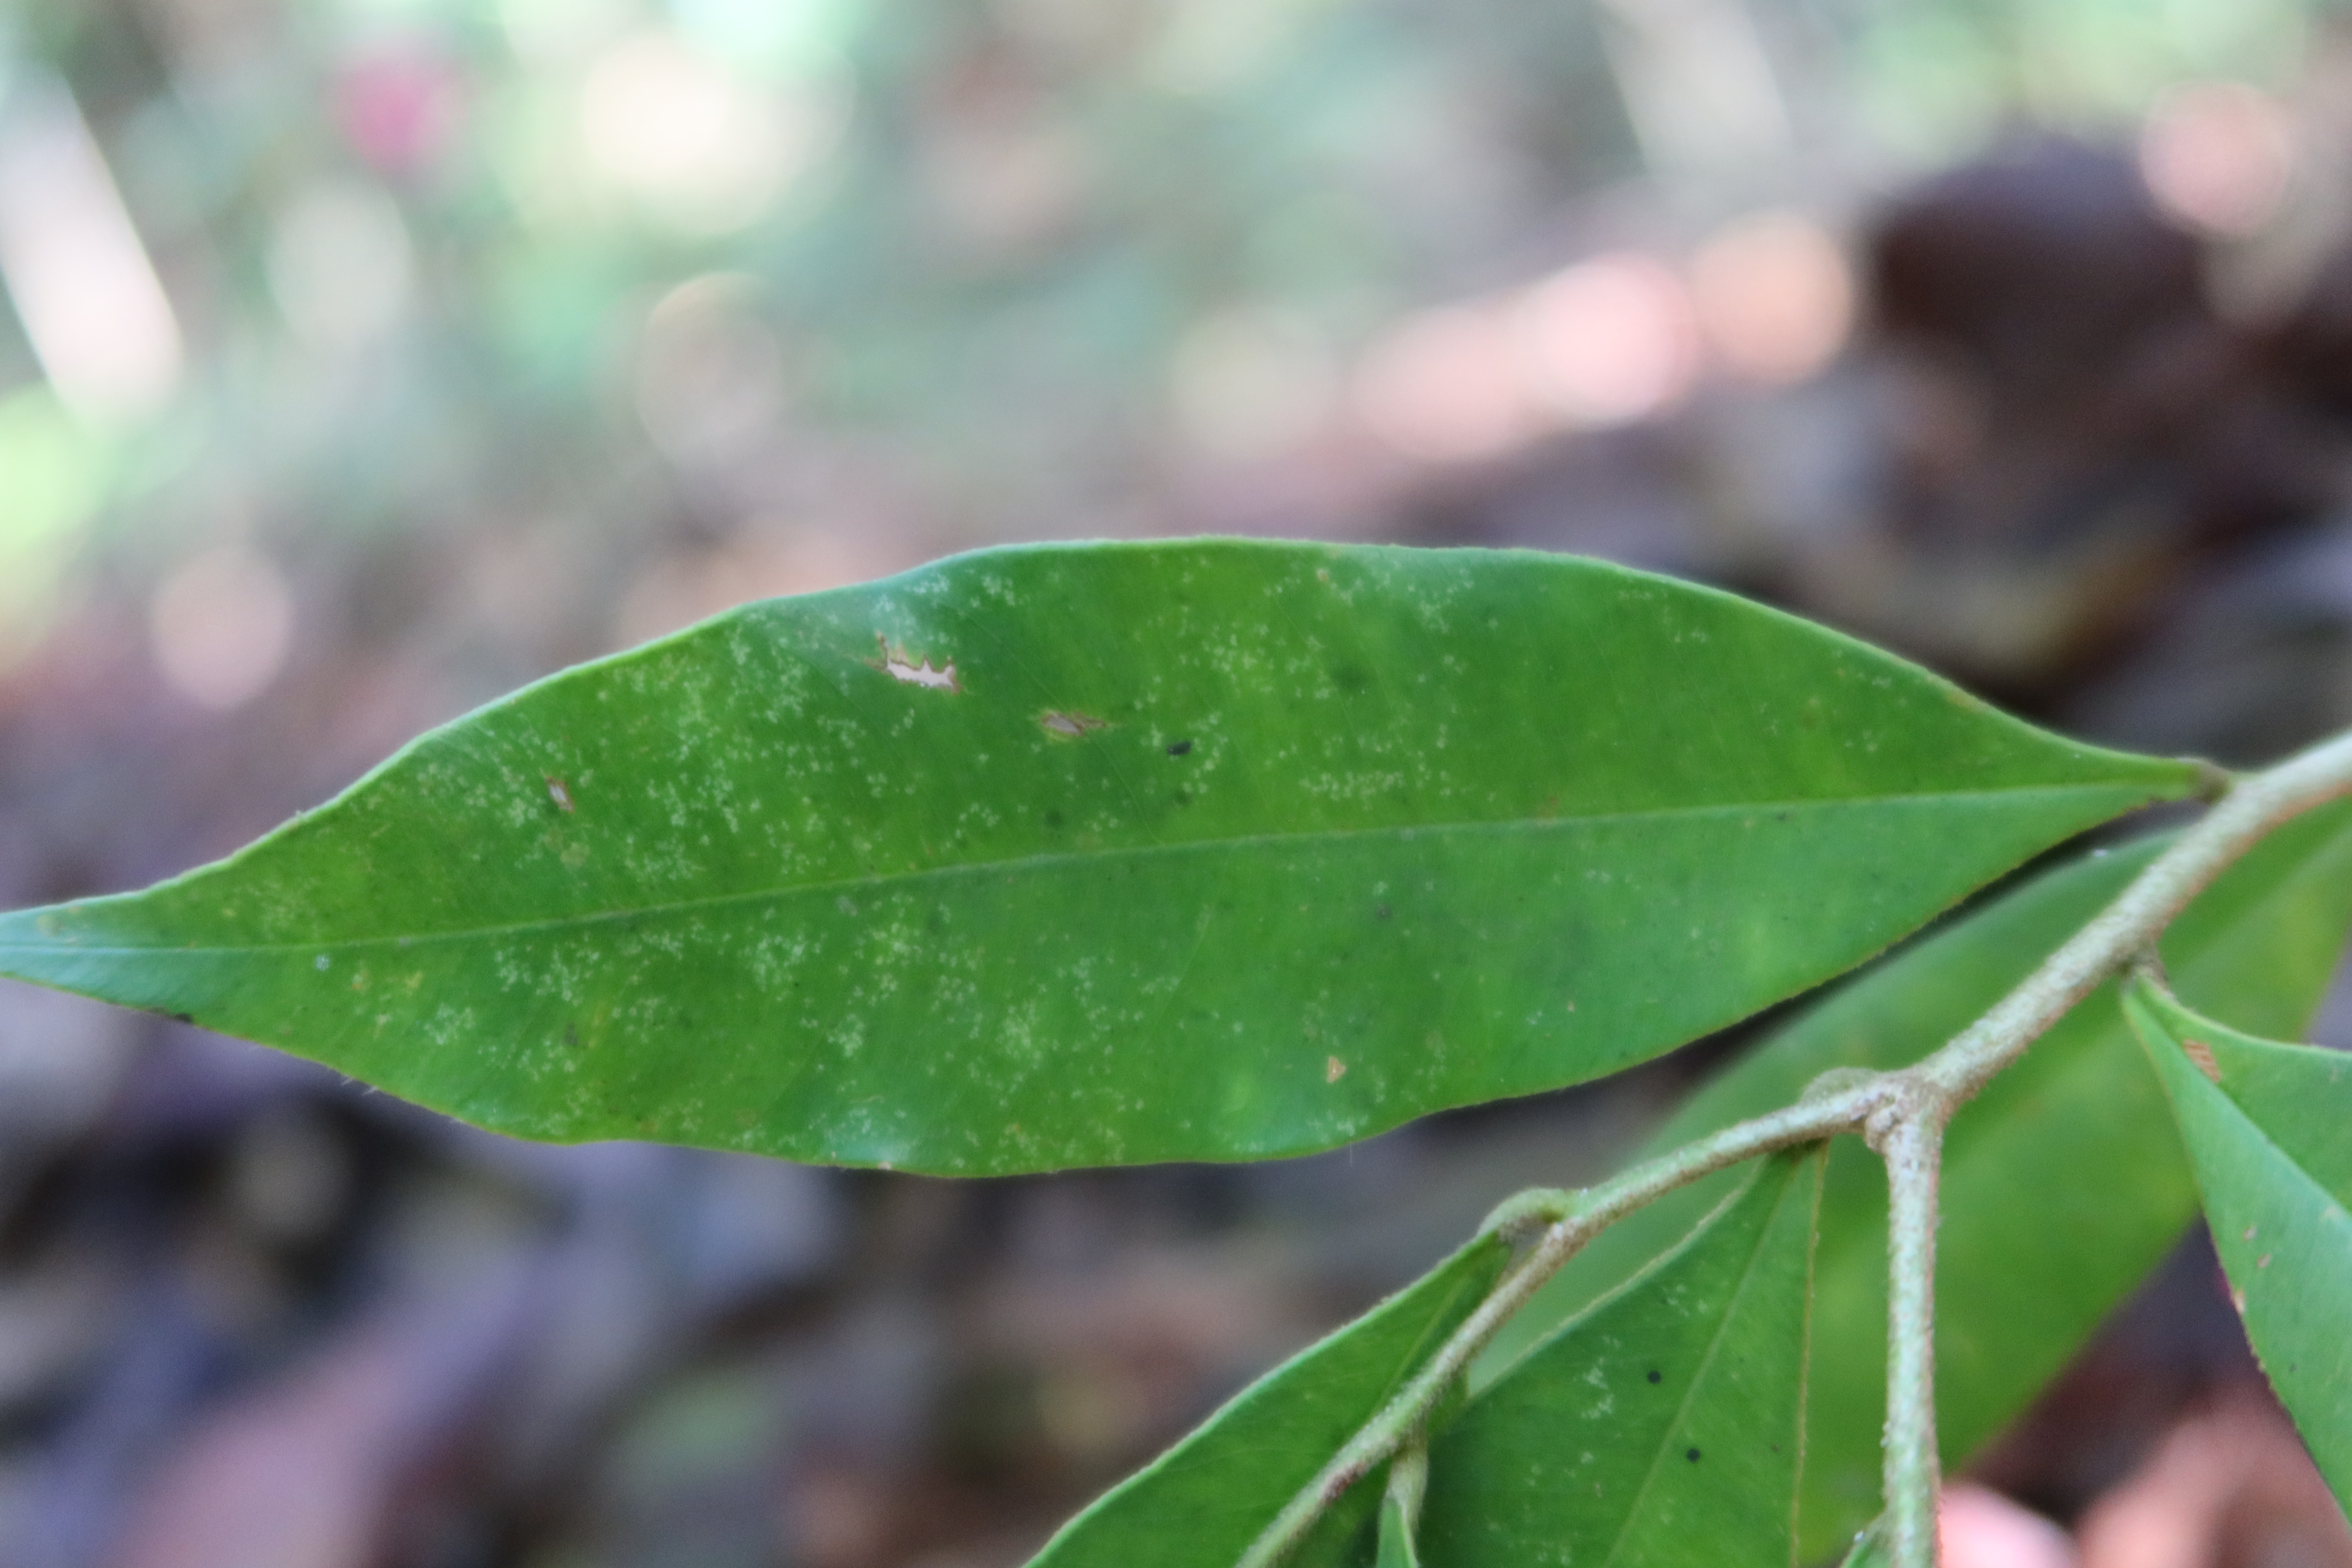
Label: Brown spots